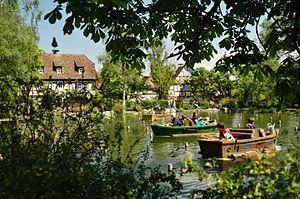
ABC Engineering également connu sous le nom ABC Rides est un constructeur d'attractions suisse spécialisé dans l'innovation dans le domaine des attractions.